Beat Museum

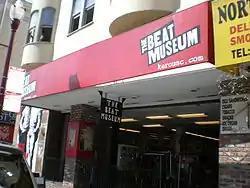

The Beat Museum is located in San Francisco, California and is dedicated to preserving the memory and works of the Beat Generation.